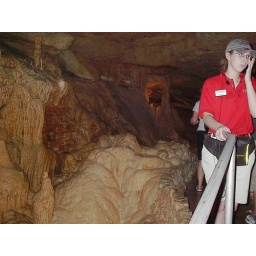
Our tour guide standing by some melty, alien-esque rock formations.